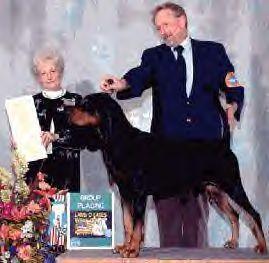
black-and-tan_coonhound